Wilfrido Vargas

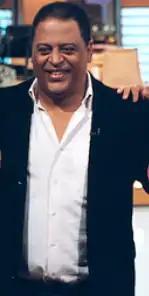
Wilfrido Vargas in 2008

Wilfrido Radamés Vargas Martínez (born April 24, 1949, in Altamira, Puerto Plata, Dominican Republic) is a Dominican trumpeter, vocalist, arranger, composer and producer. He was instrumental in making the merengue style a worldwide phenomenon.